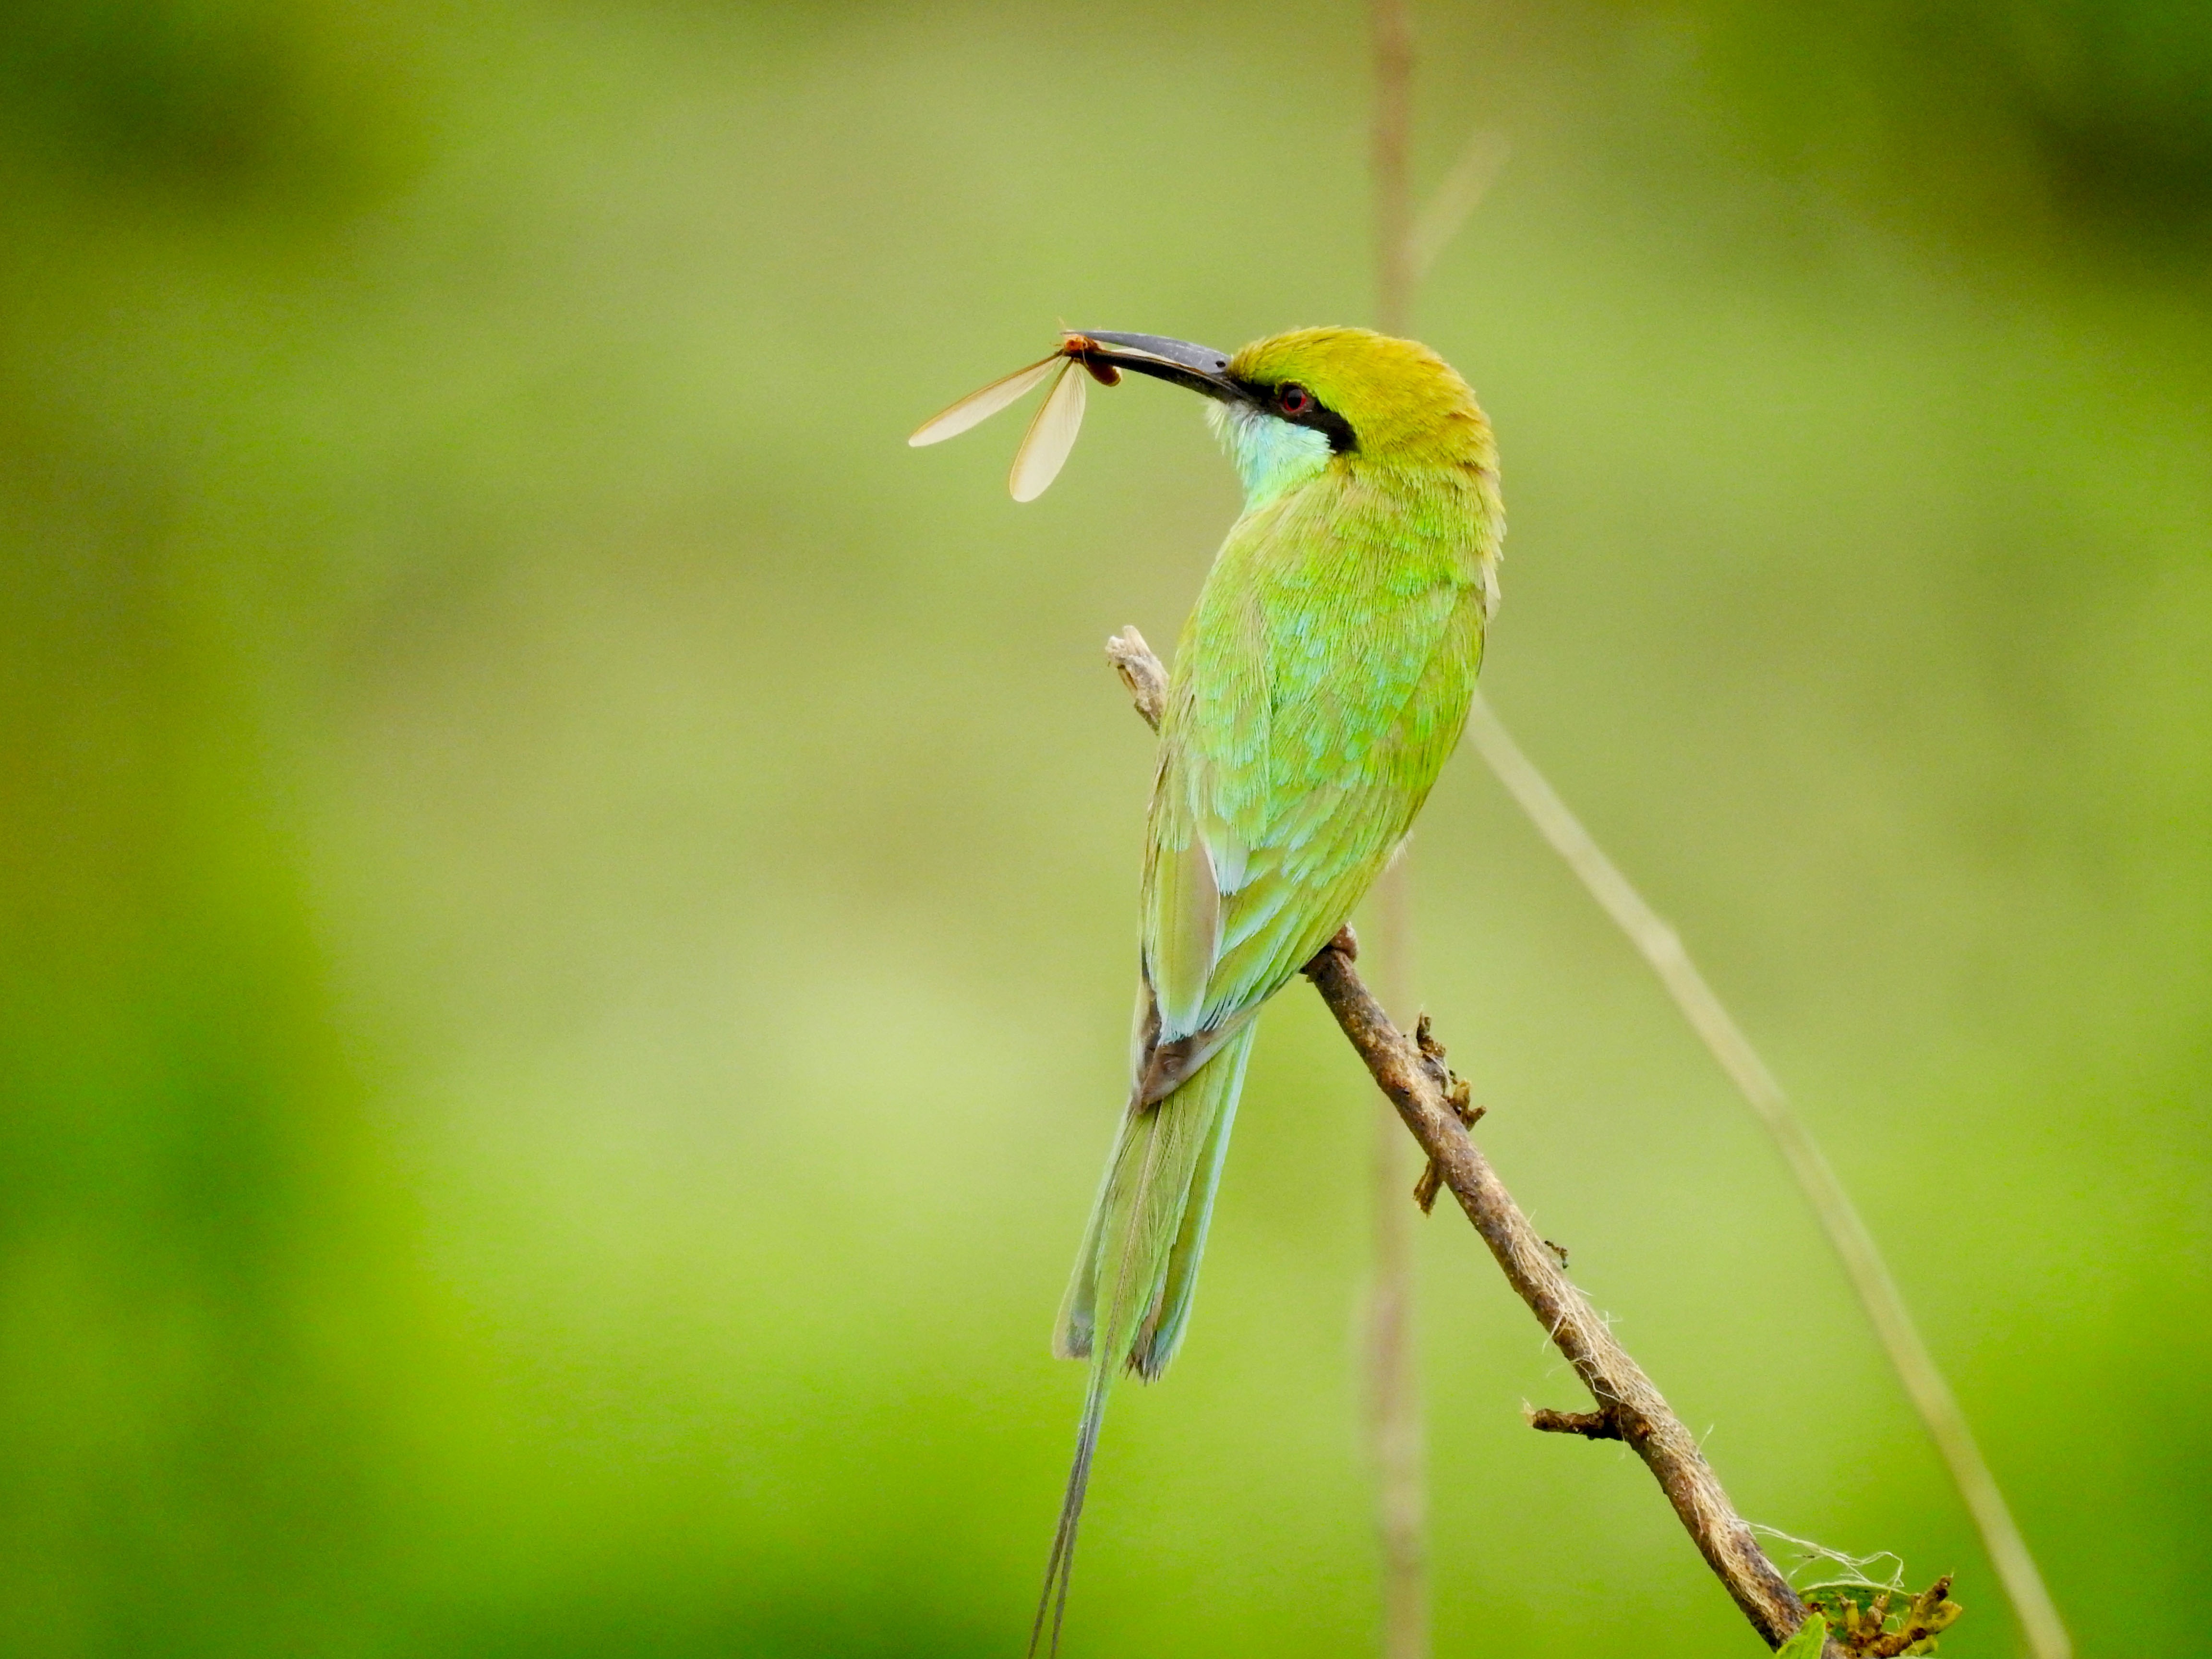
nature, branch, bird, camera, photography, fruit, sweet, wildlife, dslr, food, green, beak, lens, canon, fresh, hummingbird, nikon, colorful, fauna, close up, birds, colour, animals, vertebrate, macro photography, plant stem